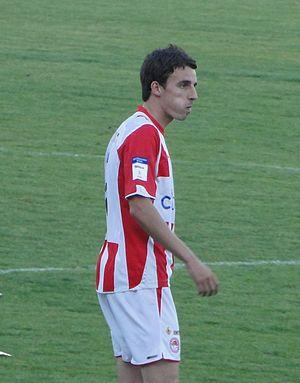
Matthew Anthony « Matt » Derbyshire est un footballeur anglais né le 14 avril 1986 à Blackburn évoluant au poste d'attaquant à l'Omonia Nicosie.